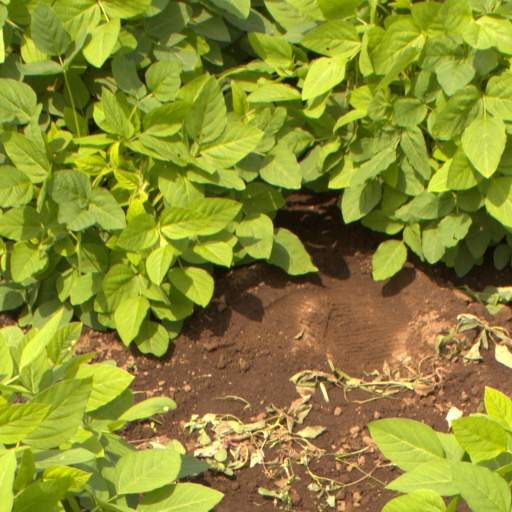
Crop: soybean